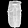
Label: Bag